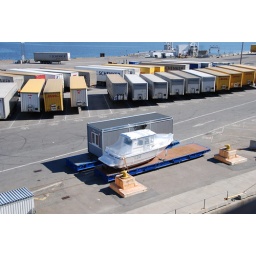
Shrinkwrapped tub spotted on the harbourside in Stockholm